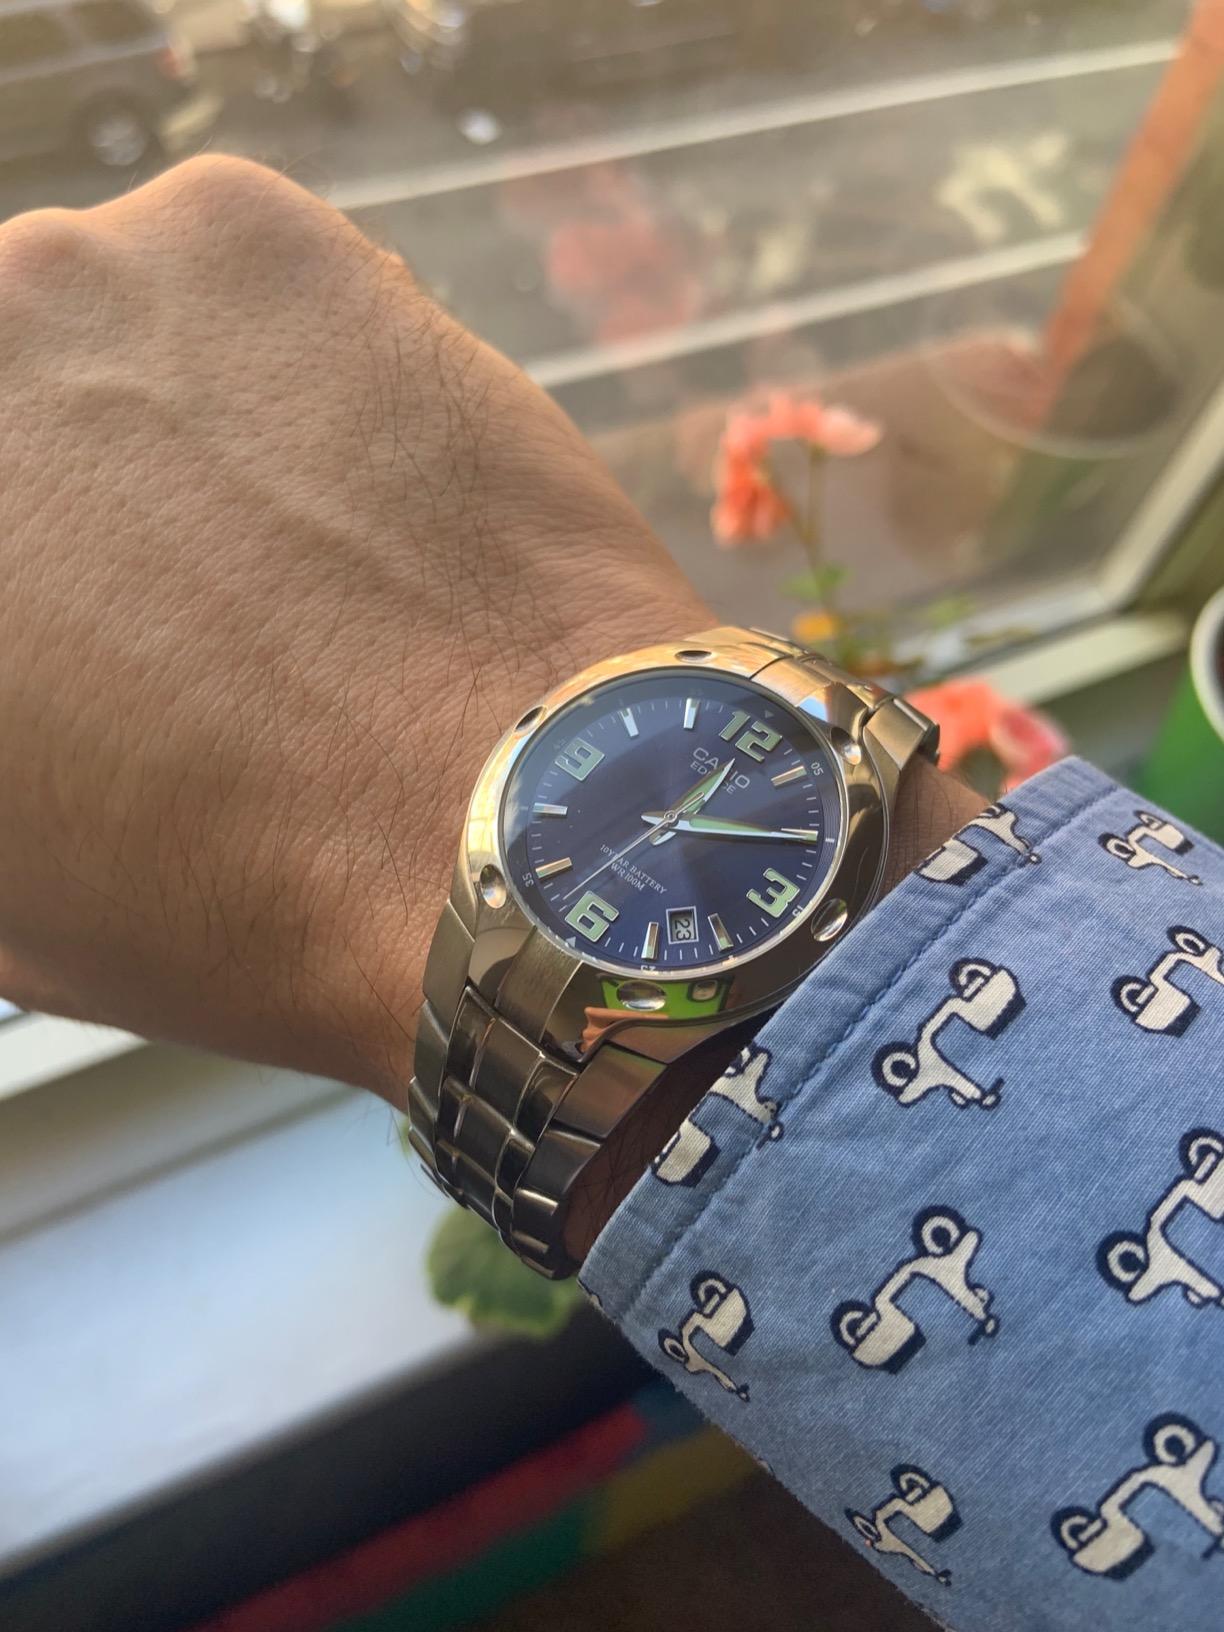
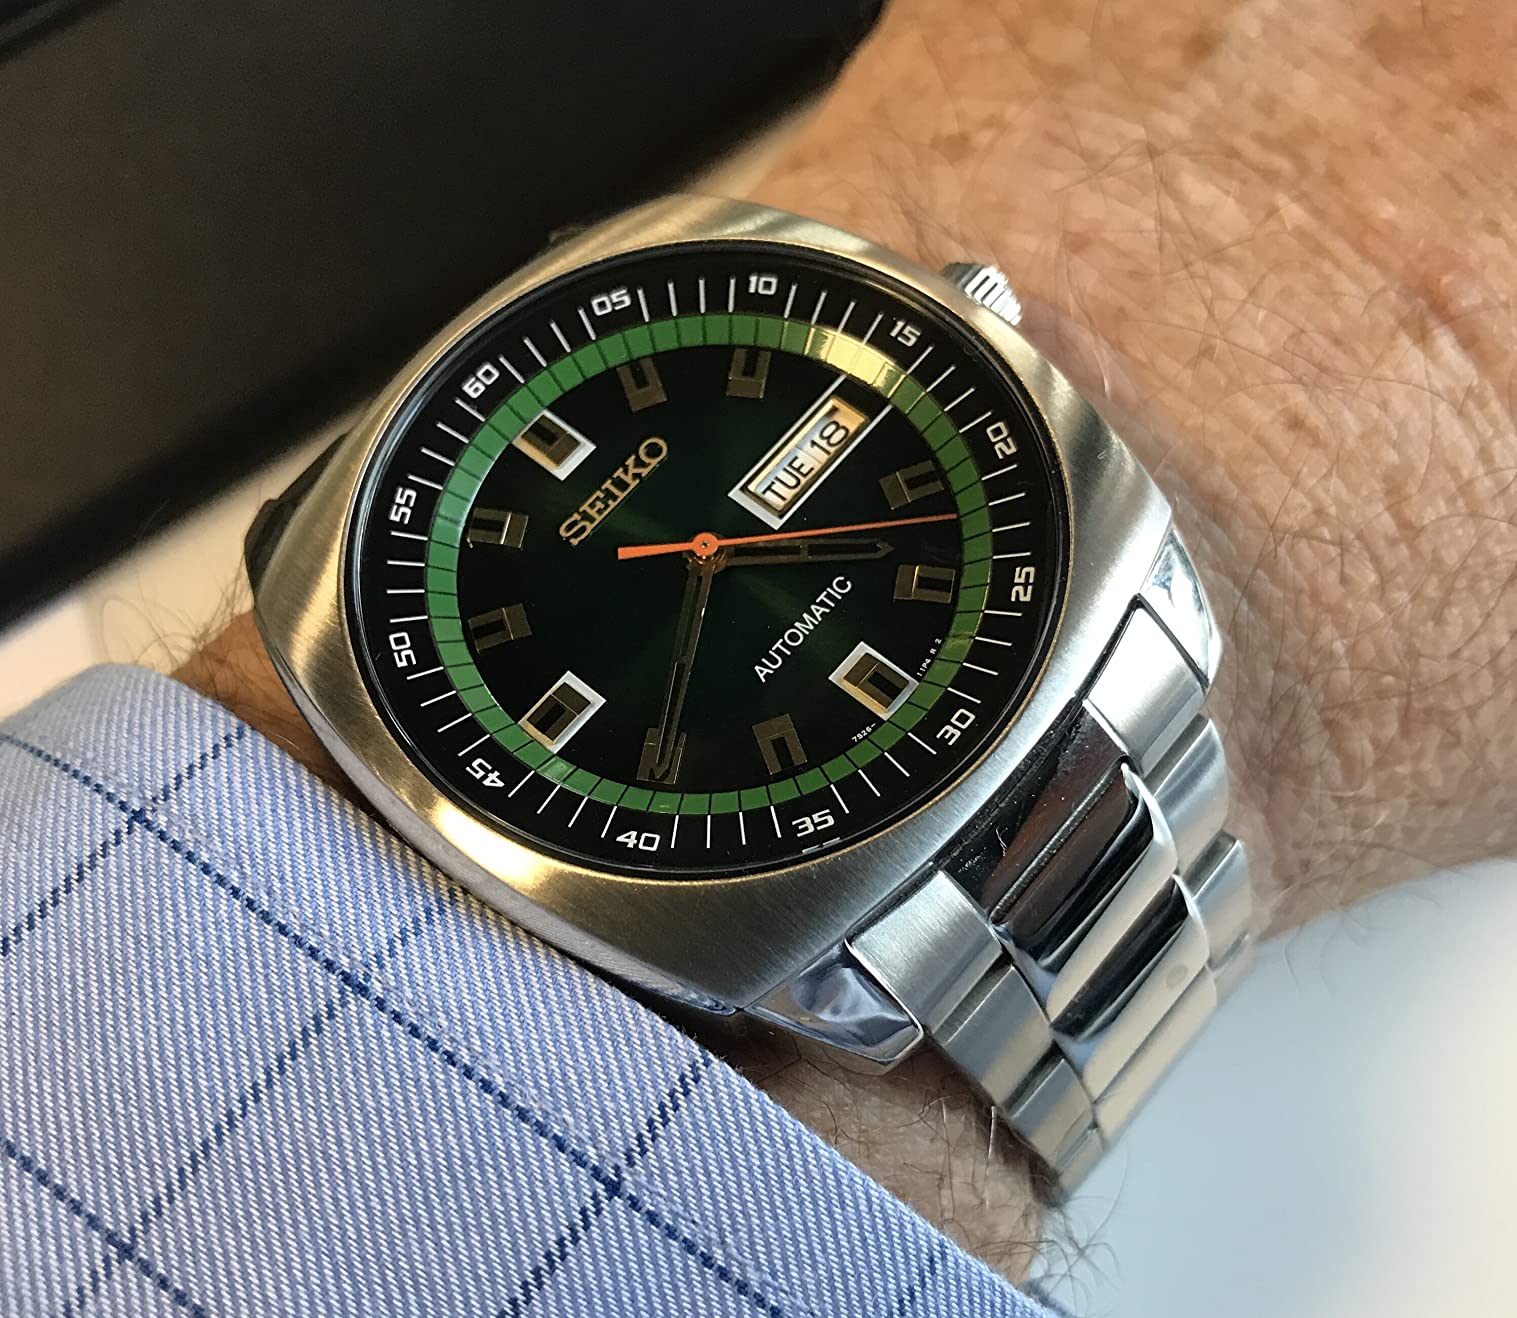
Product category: accessories_watch
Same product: no